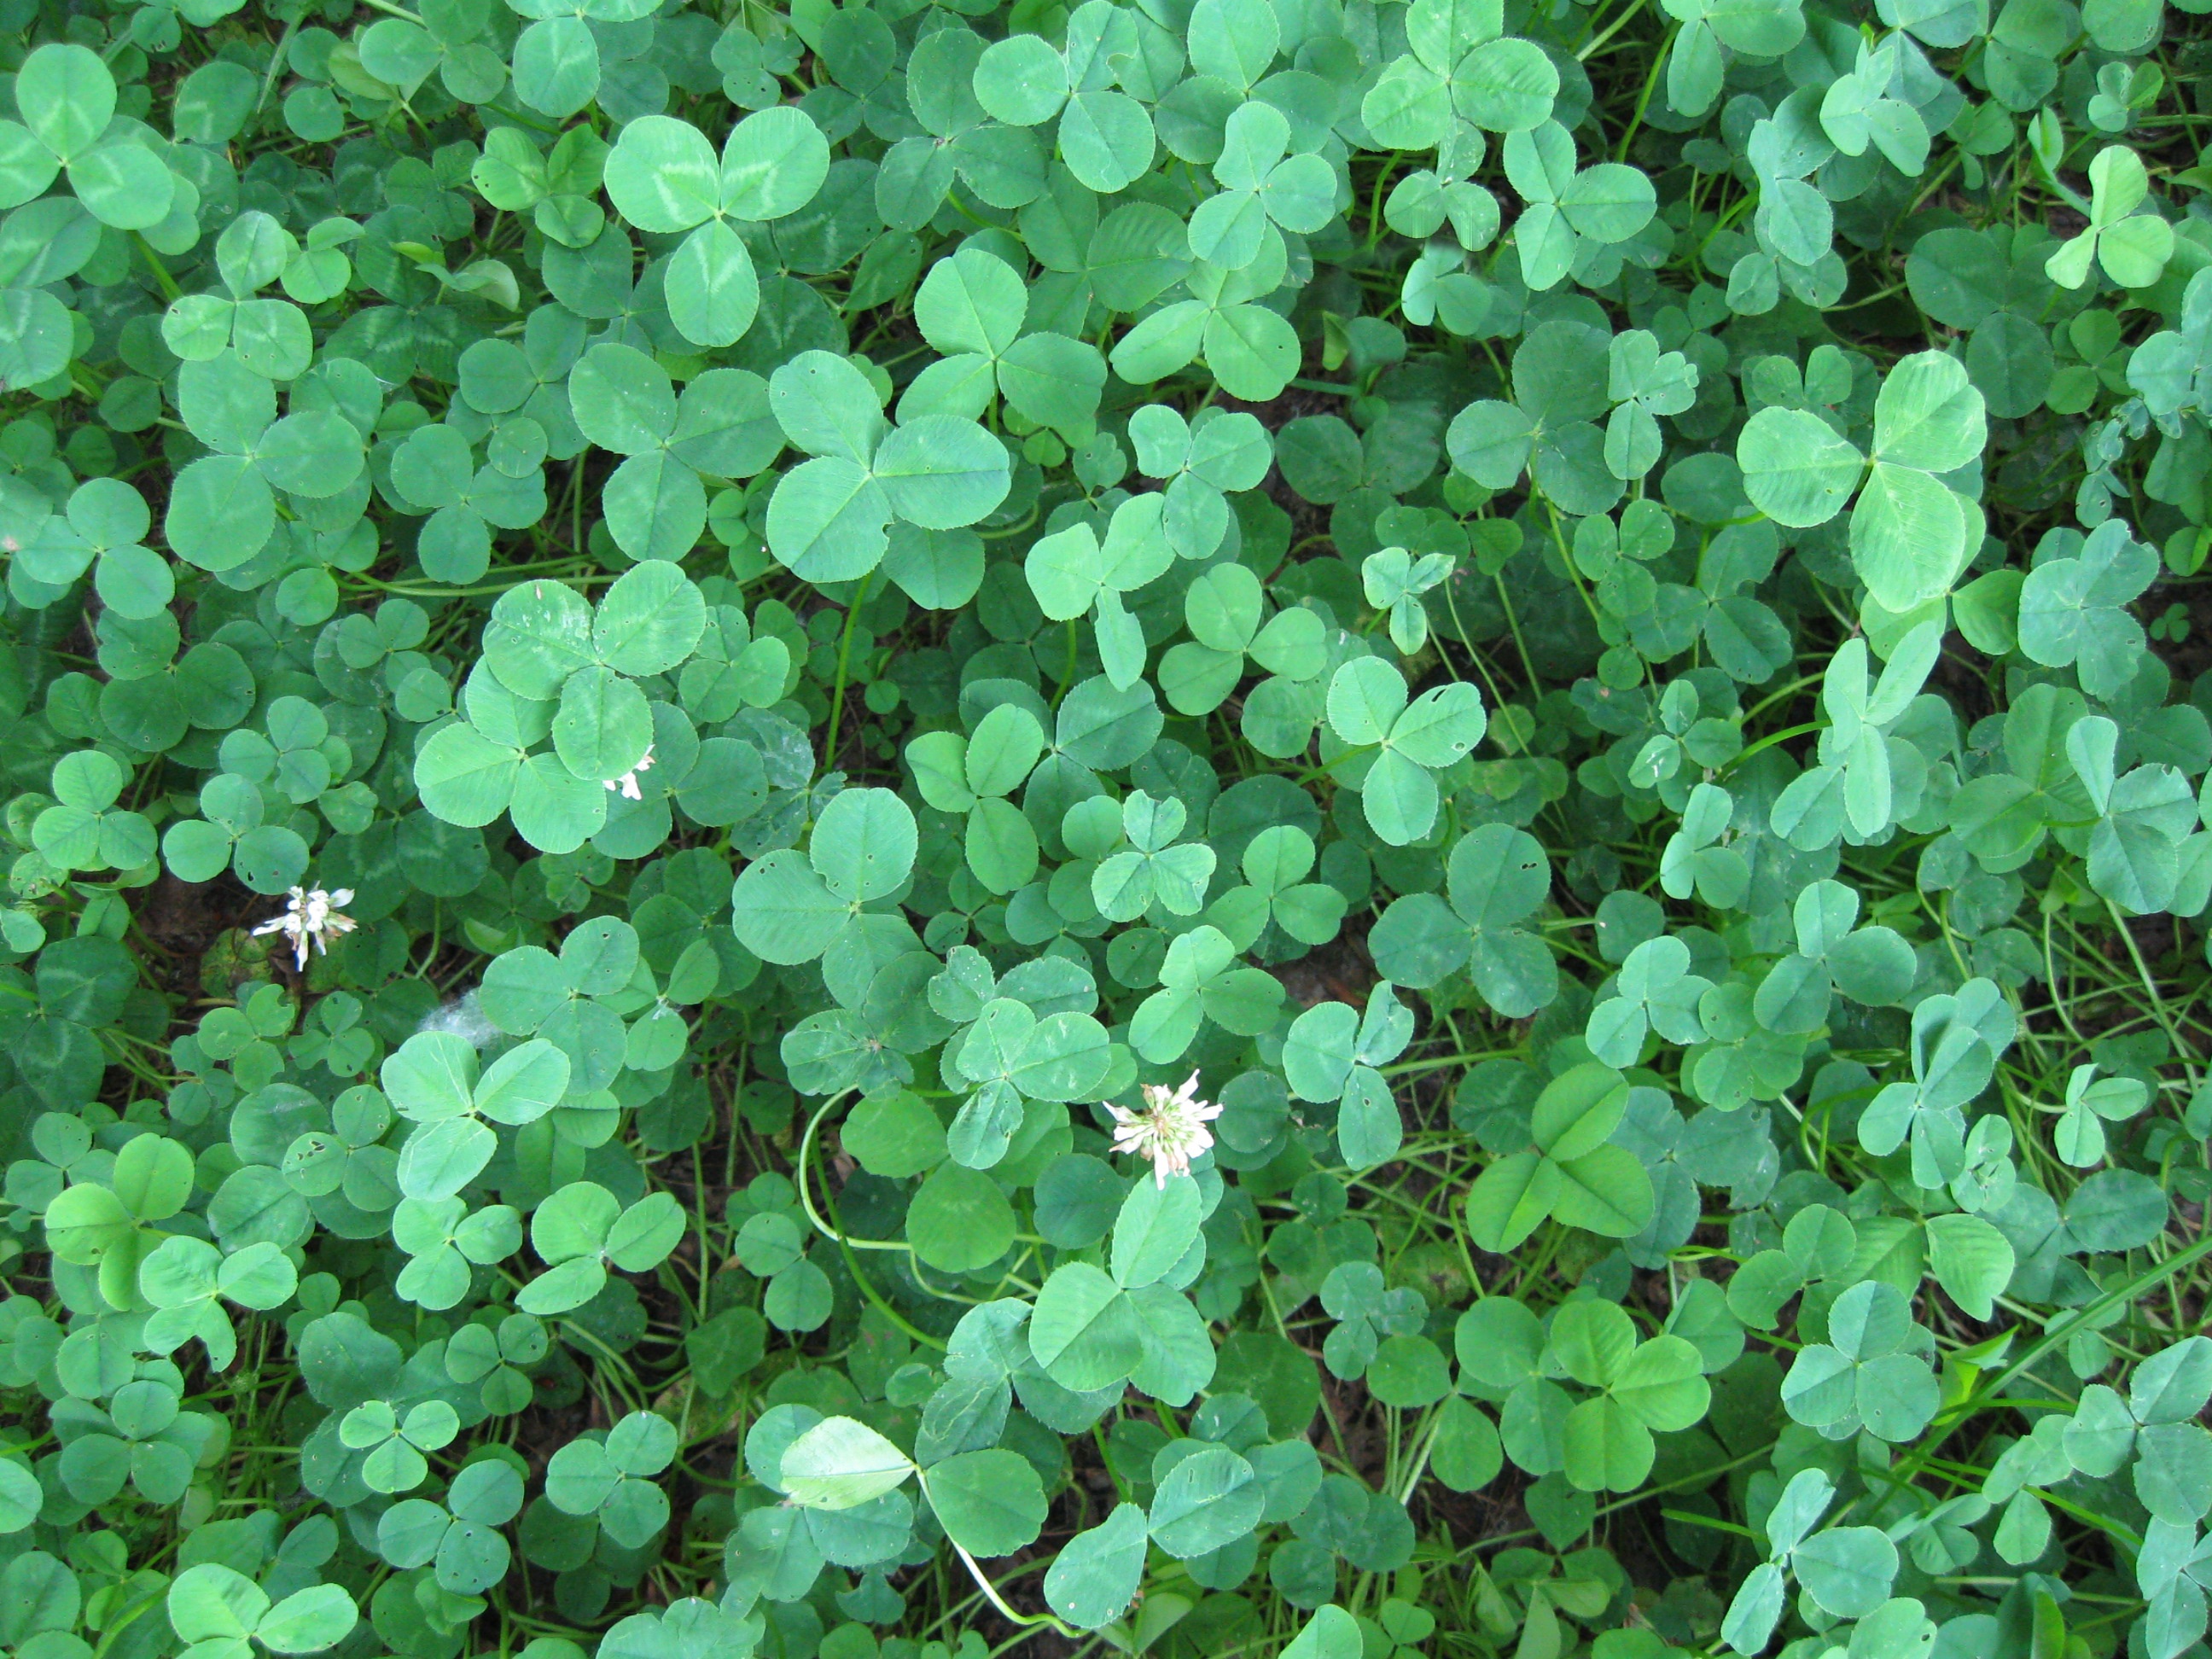
nature, structure, plant, texture, leaf, flower, foliage, green, herb, botany, clover, groundcover, flowering plant, annual plant, land plant, centella, trifolieae